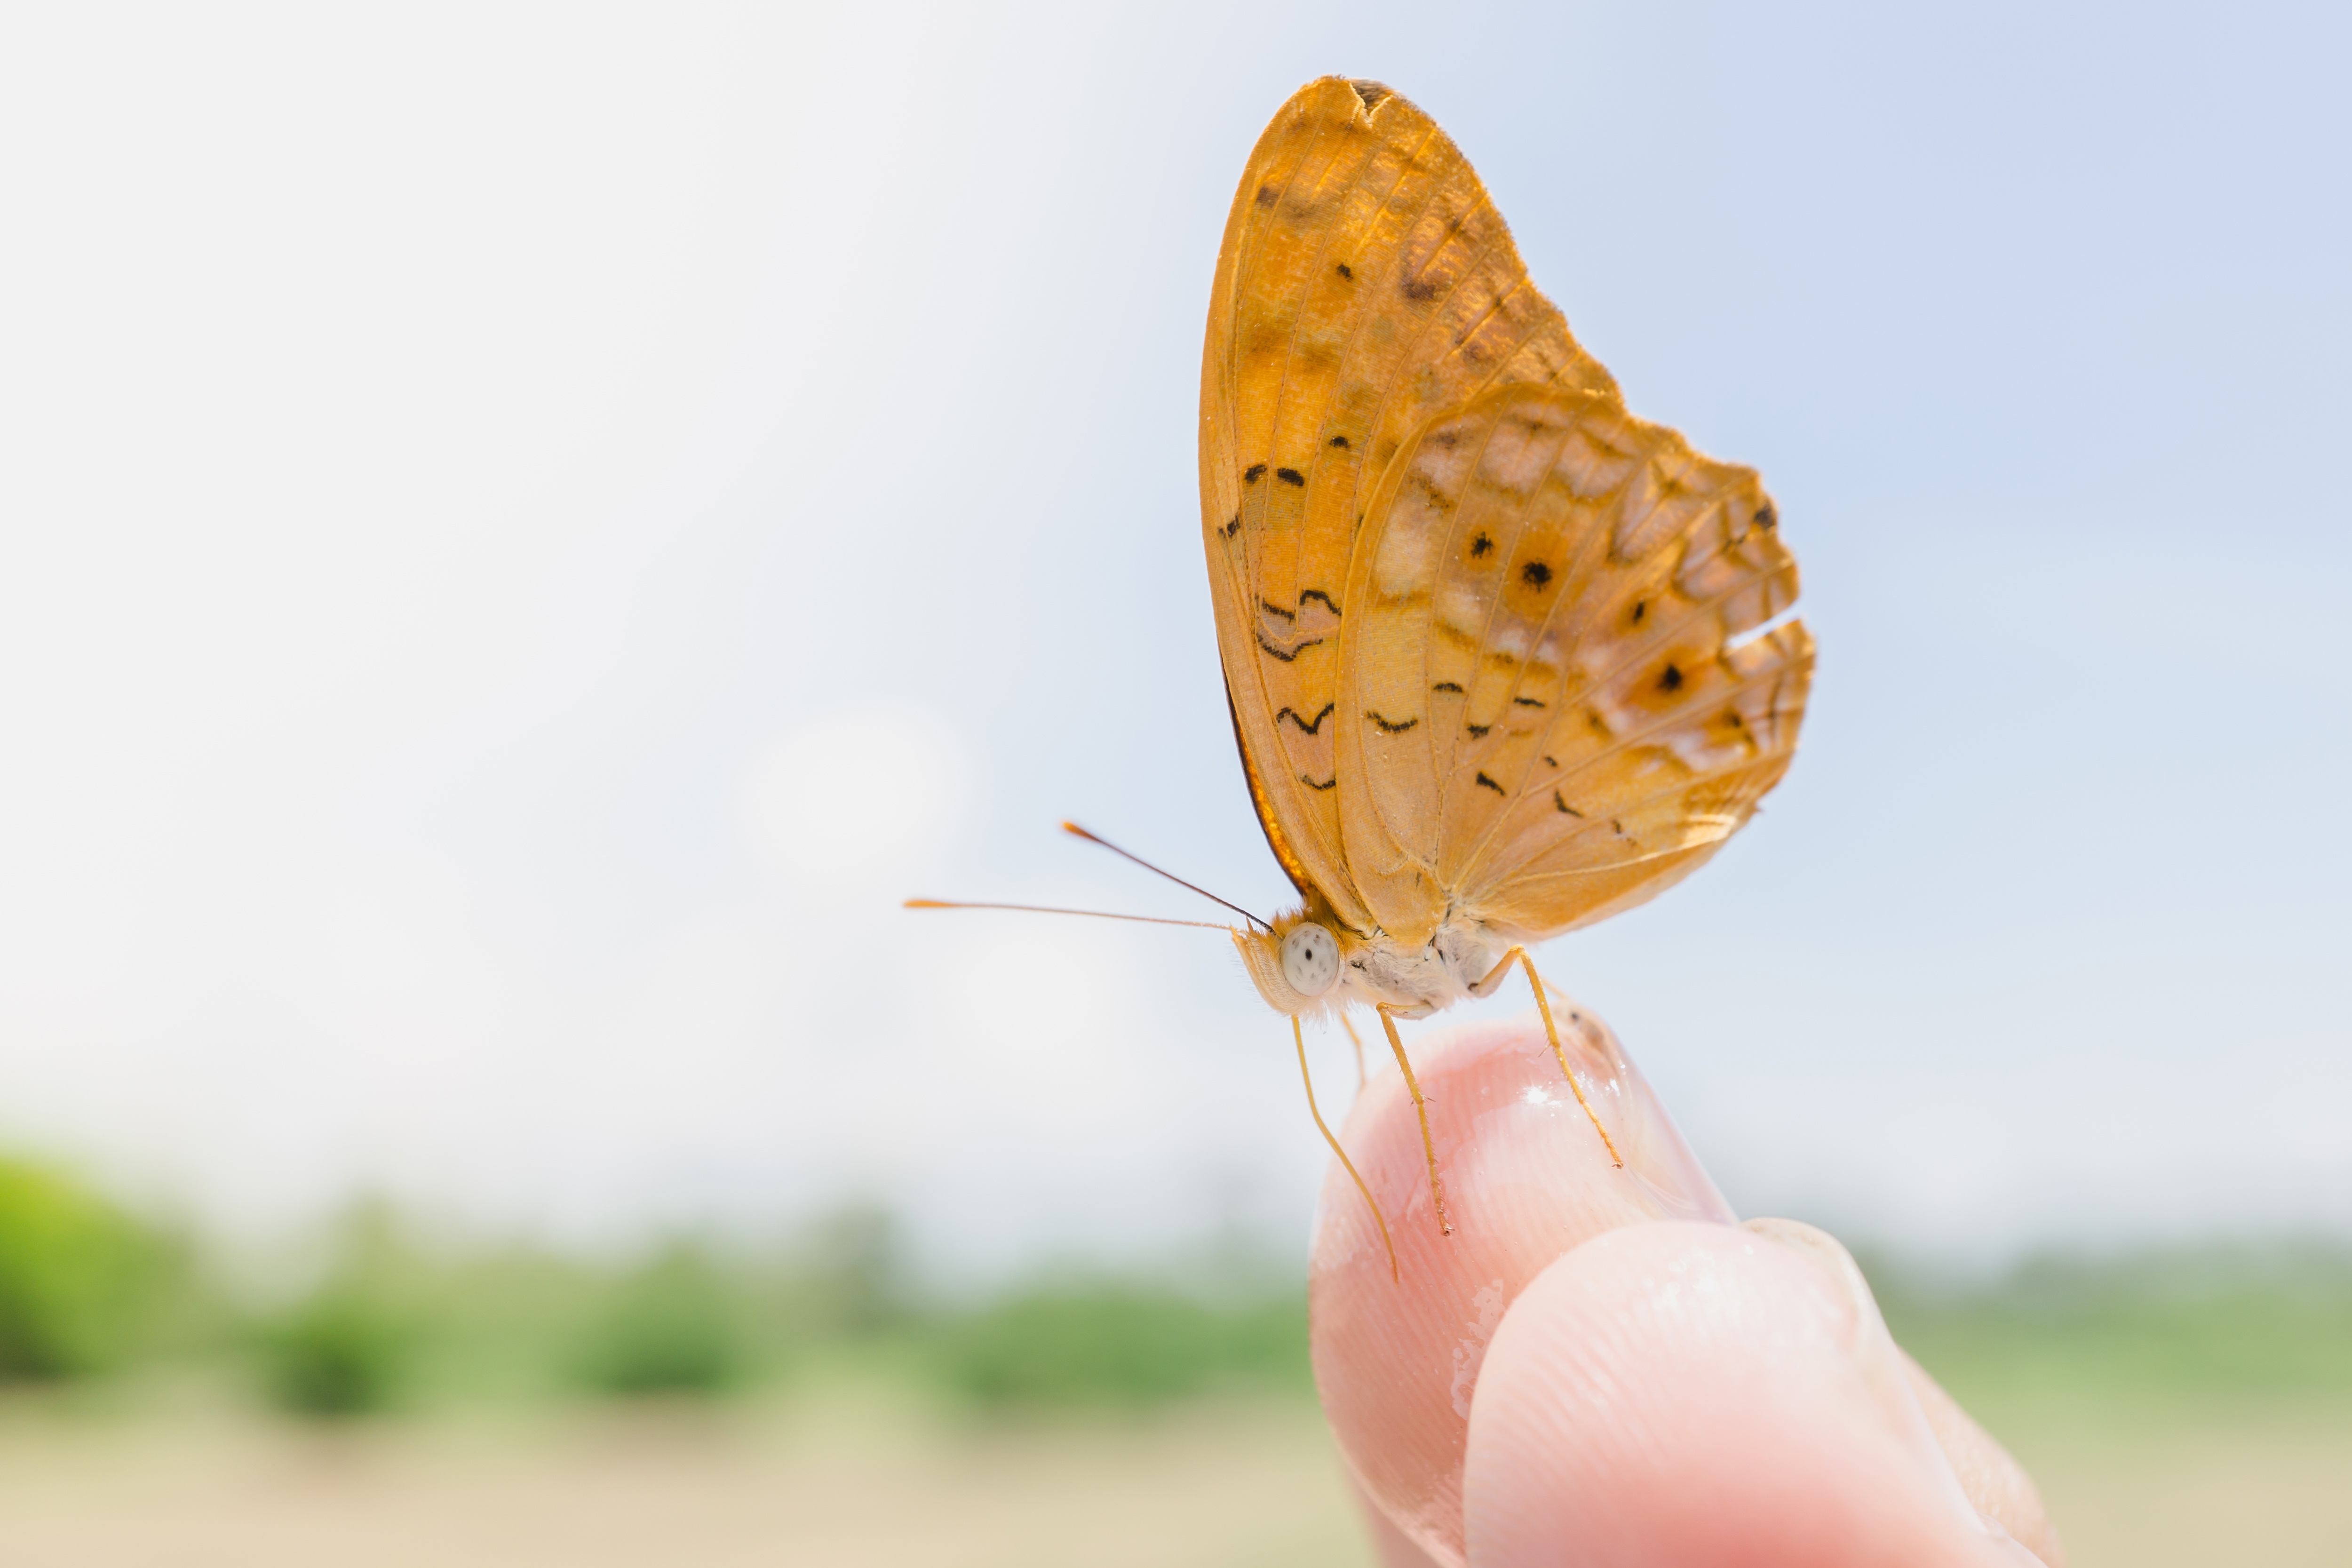
nature, wing, photography, leaf, flower, cute, finger, insect, brown, human, moth, butterfly, freedom, yellow, garden, fauna, invertebrate, life, monarch, close up, up close, hands, wings, little, insects, serenity, beautiful, magnificent, pretty, nectar, macro photography, arthropod, pollinator, namthip, moths and butterflies